South African property law

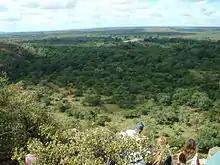
The floodplains of the Luvuvhu River and the Limpopo River.

South African property law regulates the "rights of people in or over certain objects or things." It is concerned, in other words, with a person's ability to undertake certain actions with certain kinds of objects in accordance with South African law. Among the formal functions of South African property law is the harmonisation of individual interests in property, the guarantee and protection of individual (and sometimes group) rights with respect to property, and the control of proprietary management relationships between persons (both natural and juristic), as well as their rights and obligations. The protective clause for property rights in the Constitution of South Africa stipulates those proprietary relationships which qualify for constitutional protection. The most important social function of property law in South Africa is to manage the competing interests of those who acquire property rights and interests. In recent times, restrictions on the use of and trade in private property have been on the rise.